Anna Kaiser

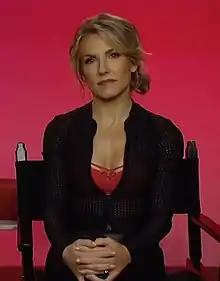
Kaiser appears for the "More for MBC" initiative for metastatic breast cancer in 2018

Anna Kaiser is an American fitness professional, choreographer, and entrepreneur. She works as the personal trainer to Kelly Ripa, Shakira, Alicia Keys, and Sarah Jessica Parker and is the founder & CEO of Anna Kaiser Studios, which has locations in New York, Hamptons, and Connecticut.